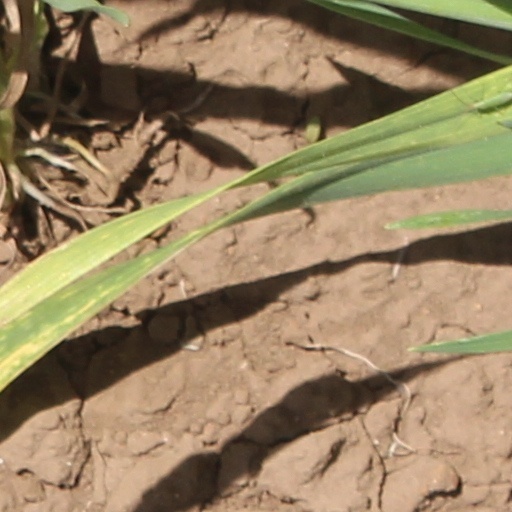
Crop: wheat